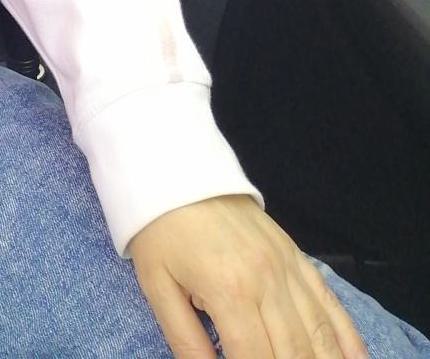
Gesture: no_gesture